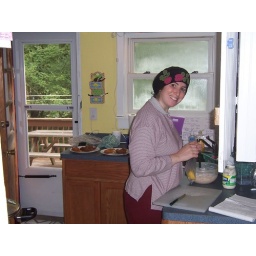
Chavi cooking in the lake house